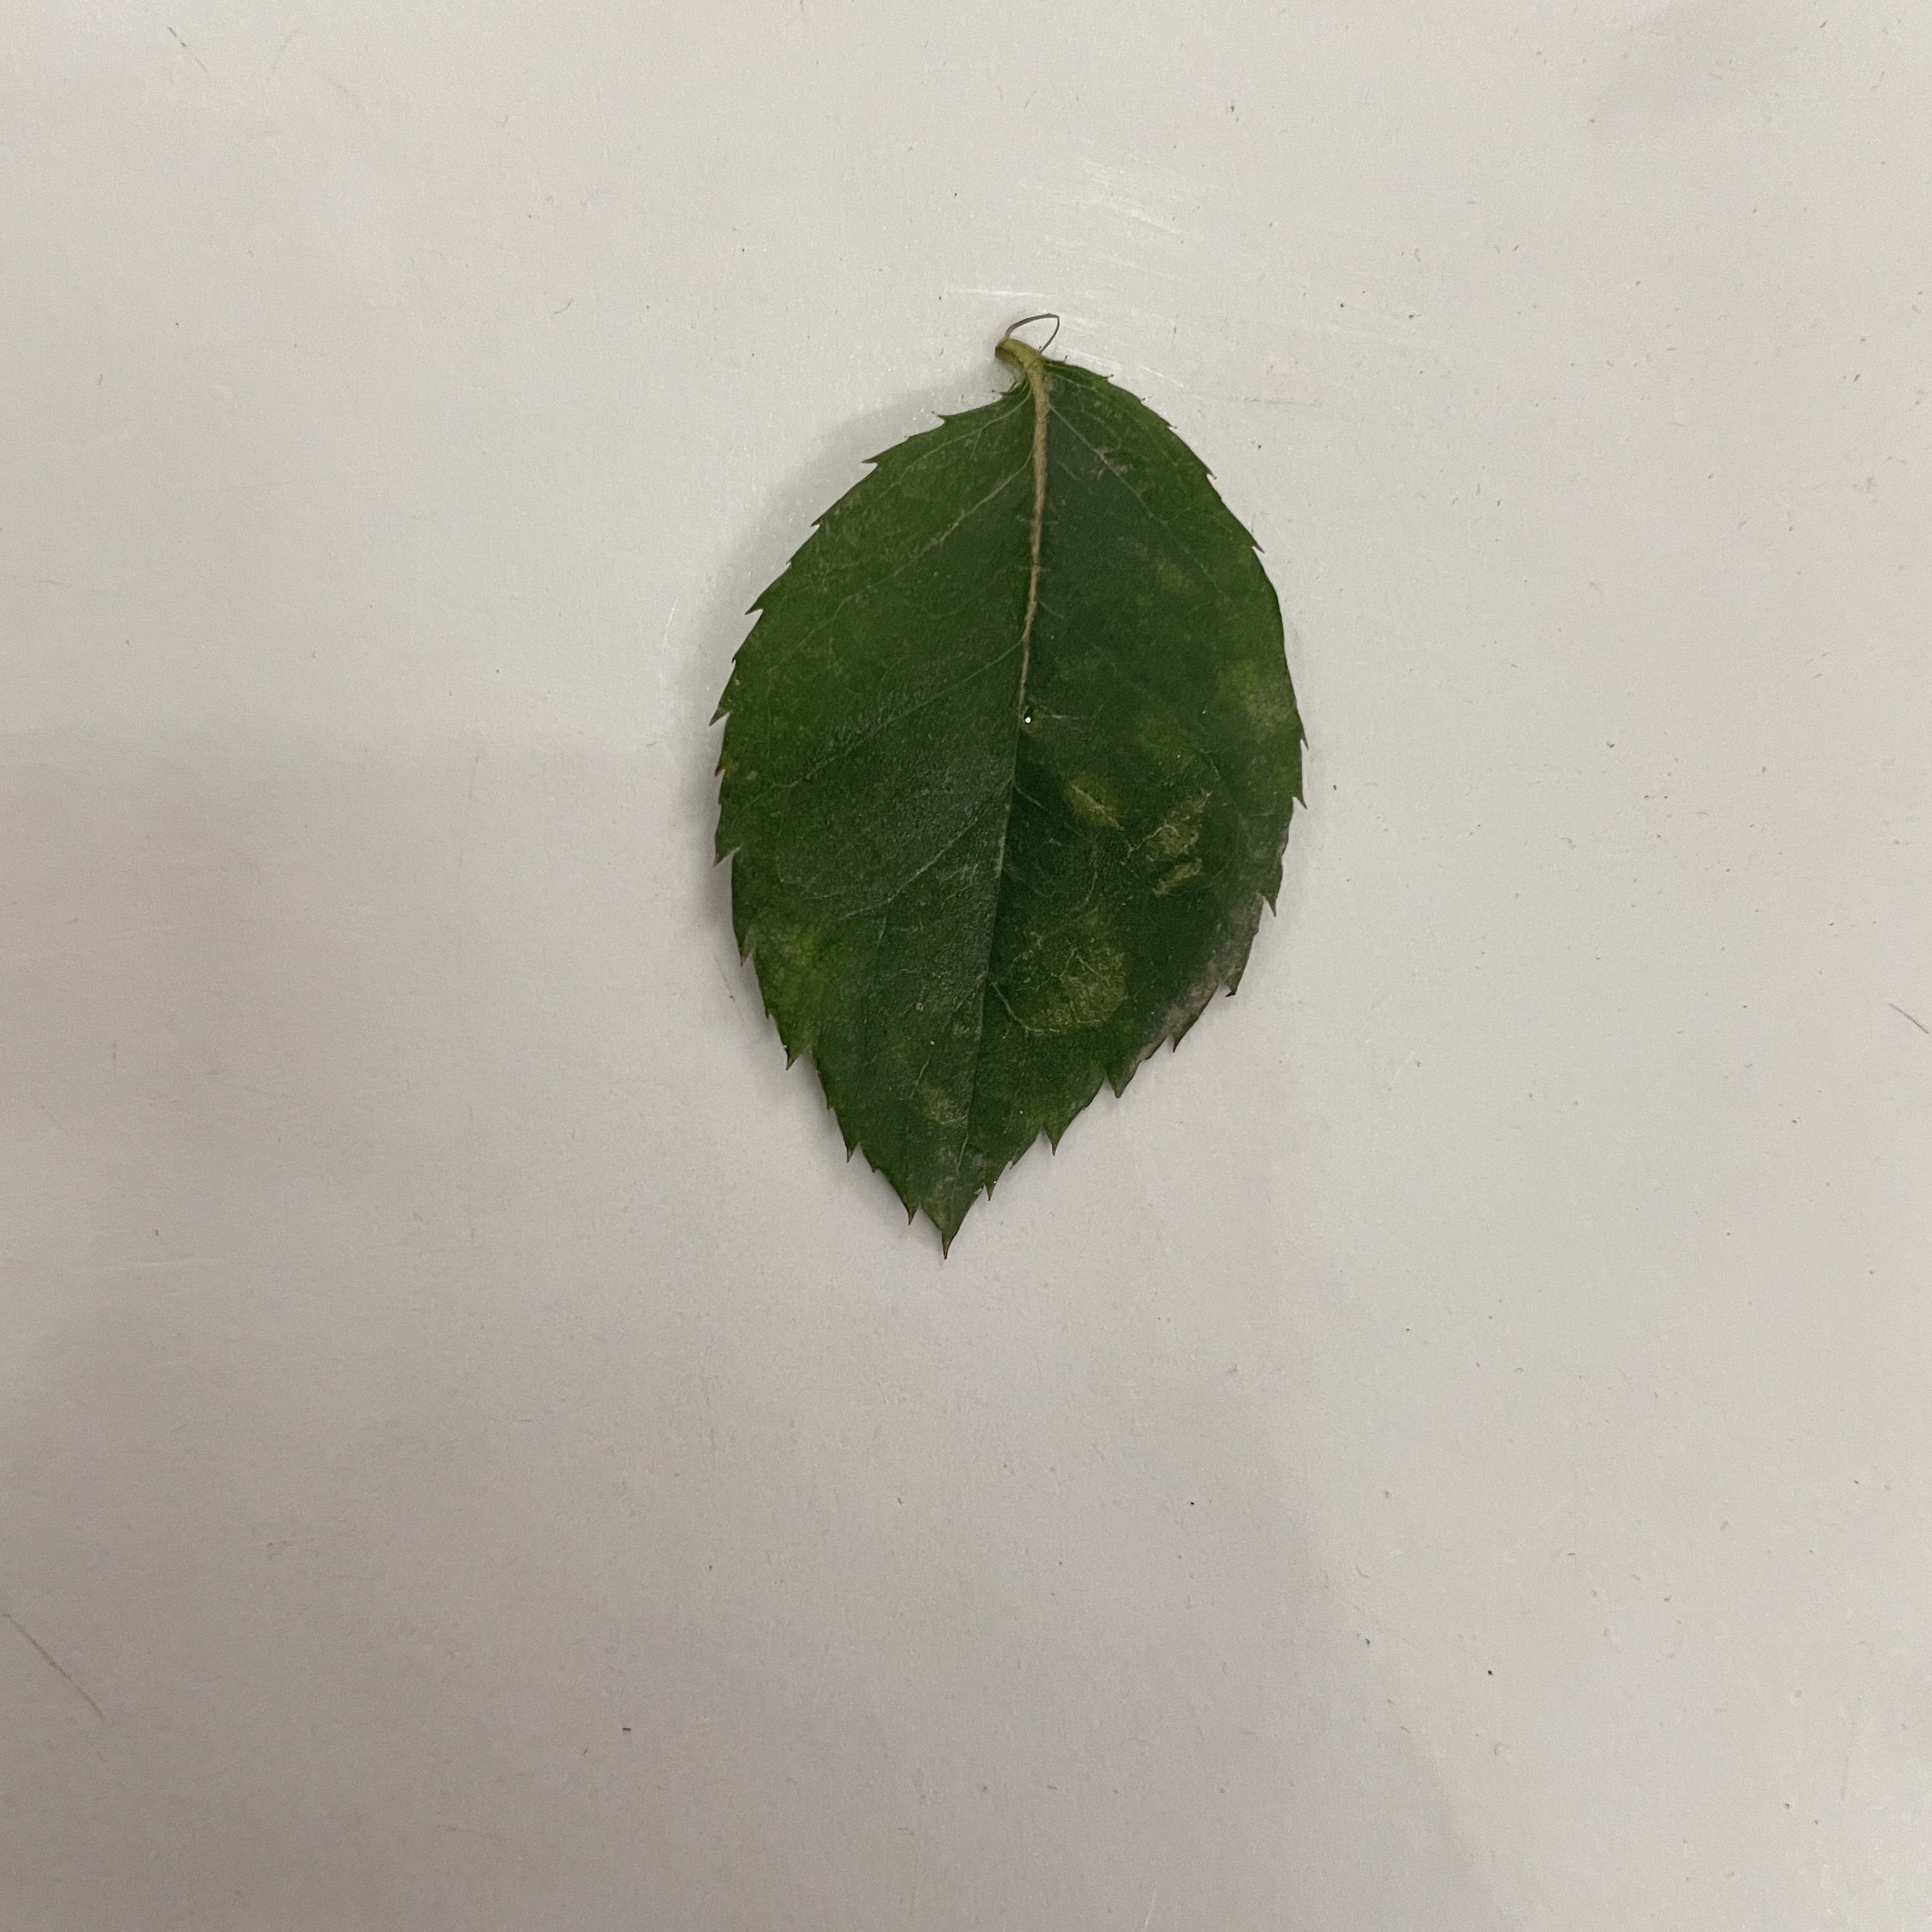
Label: Healthy Leaf